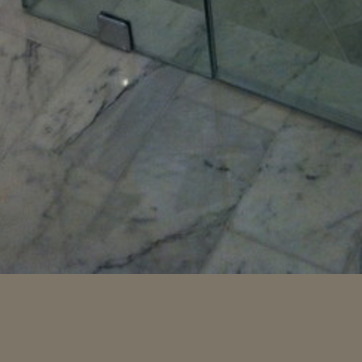
Material: tile